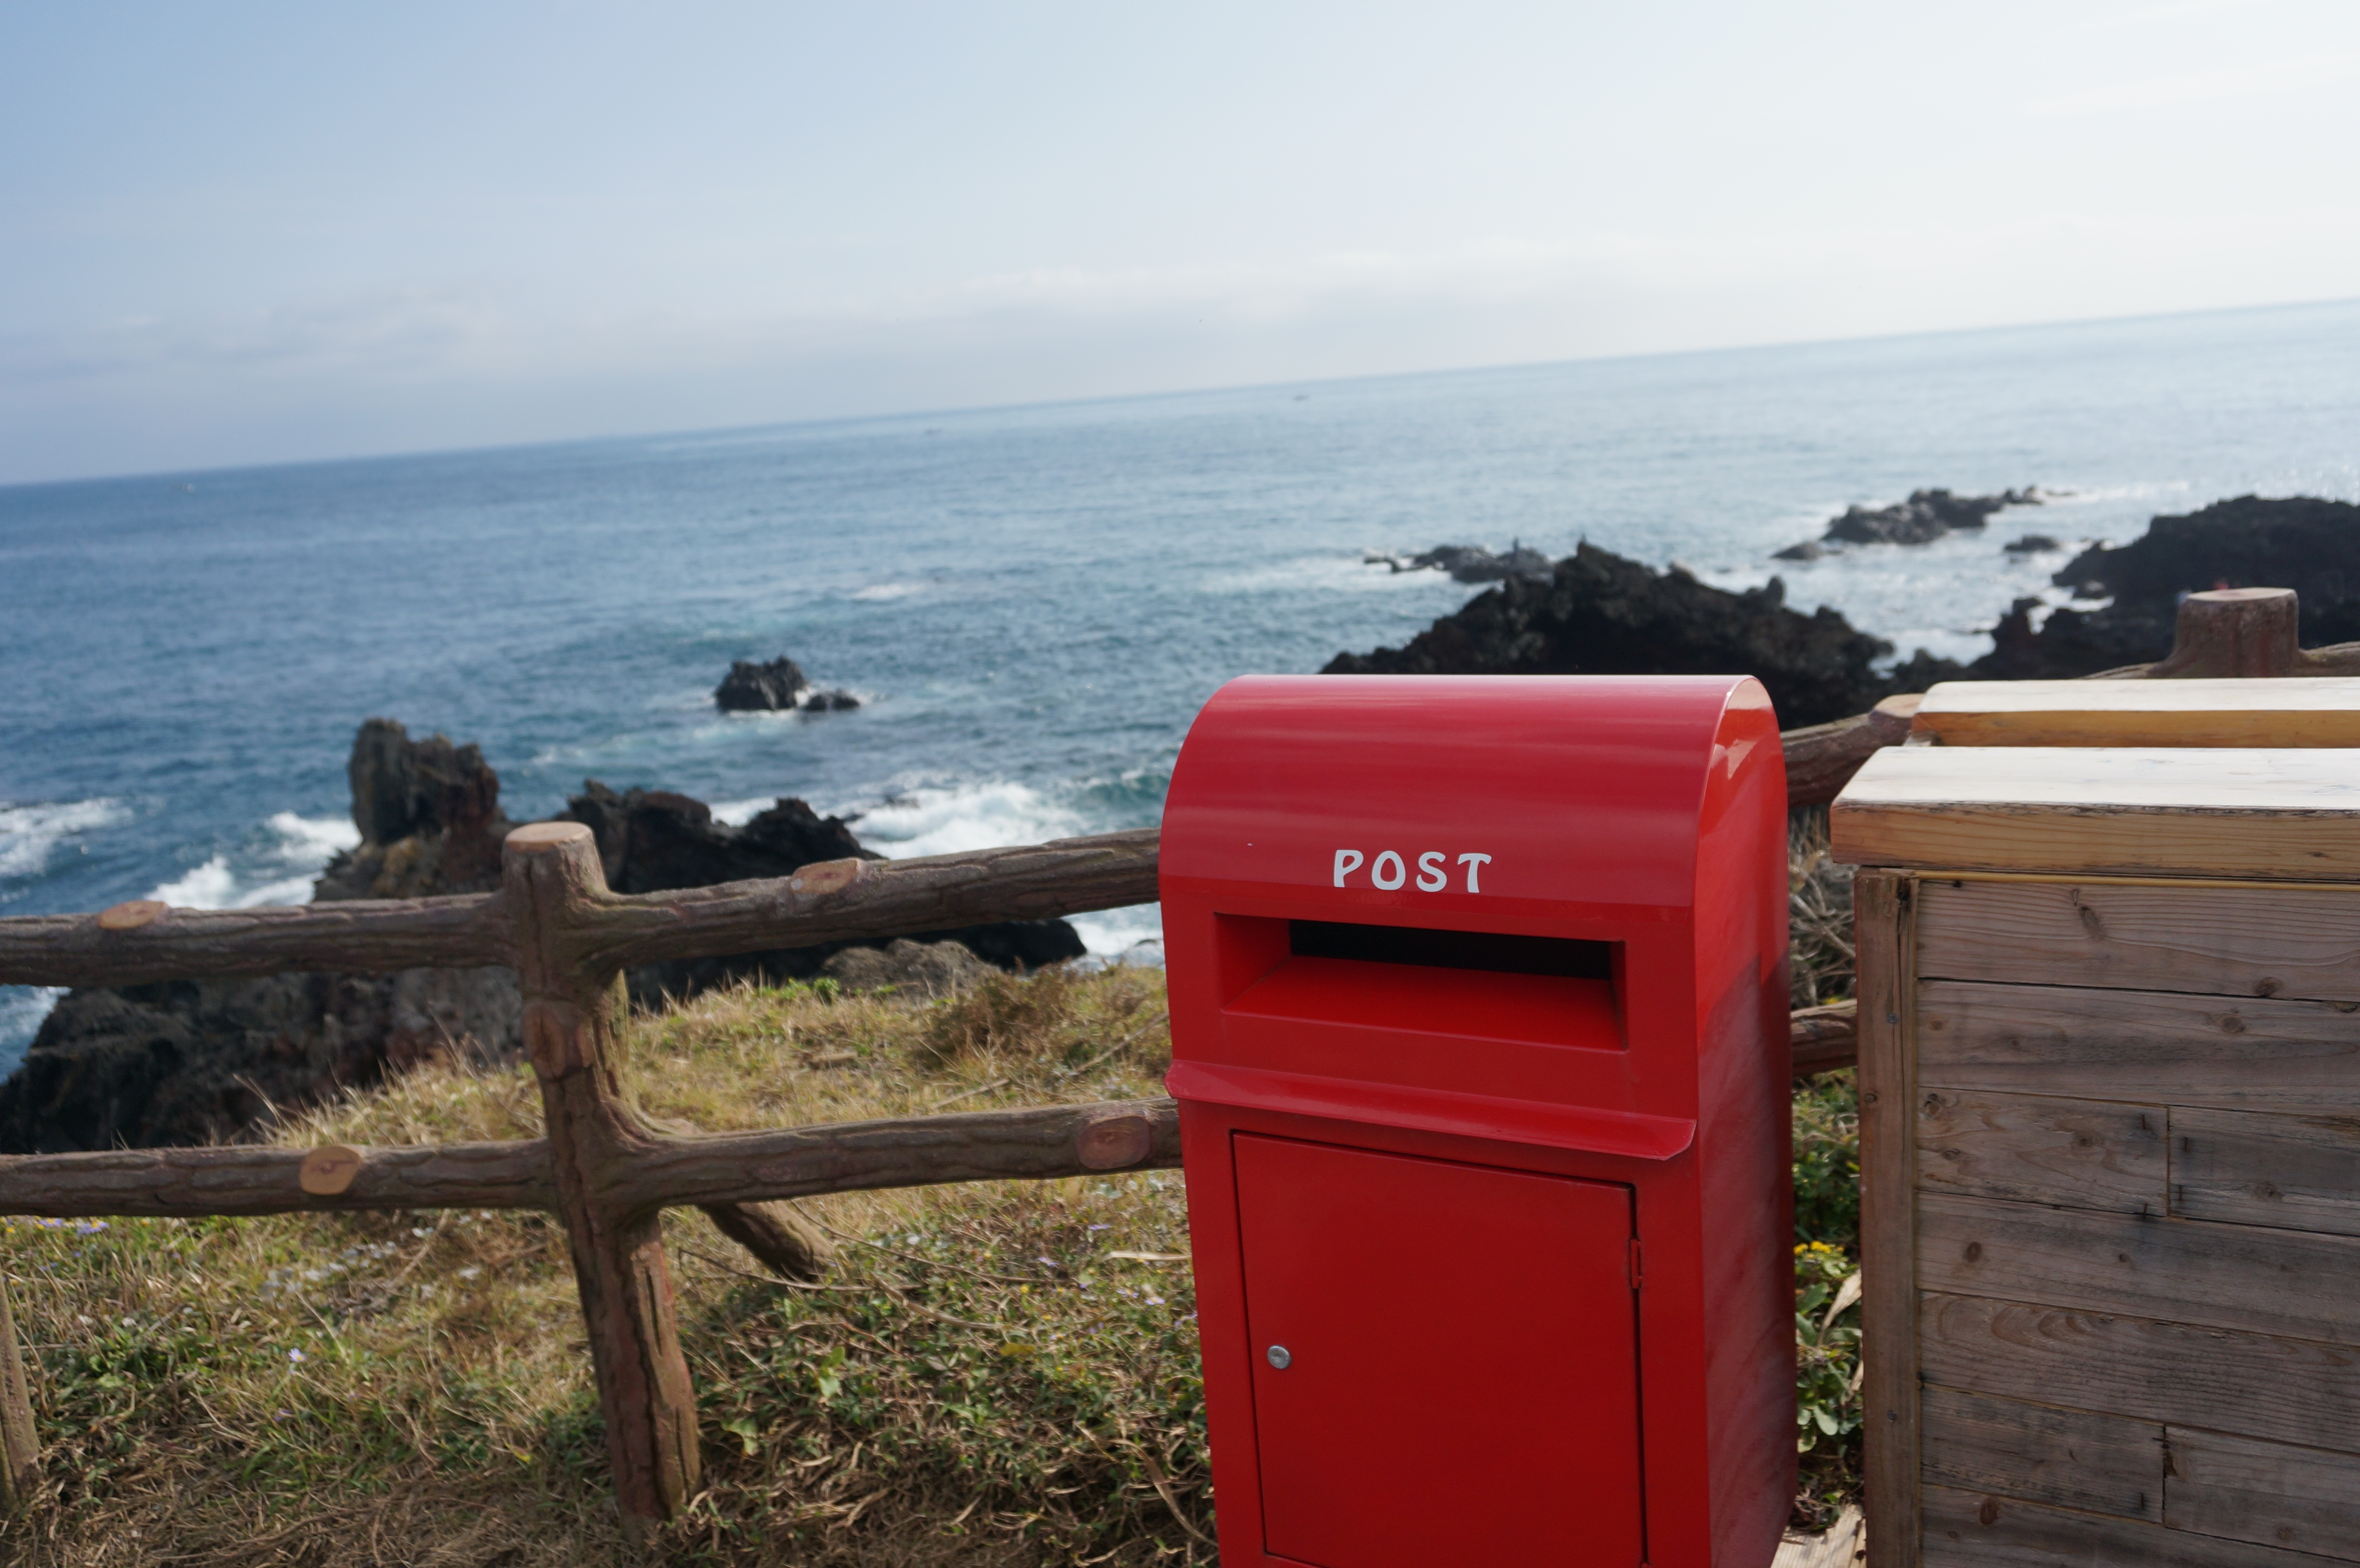
sea, coast, ocean, sky, vacation